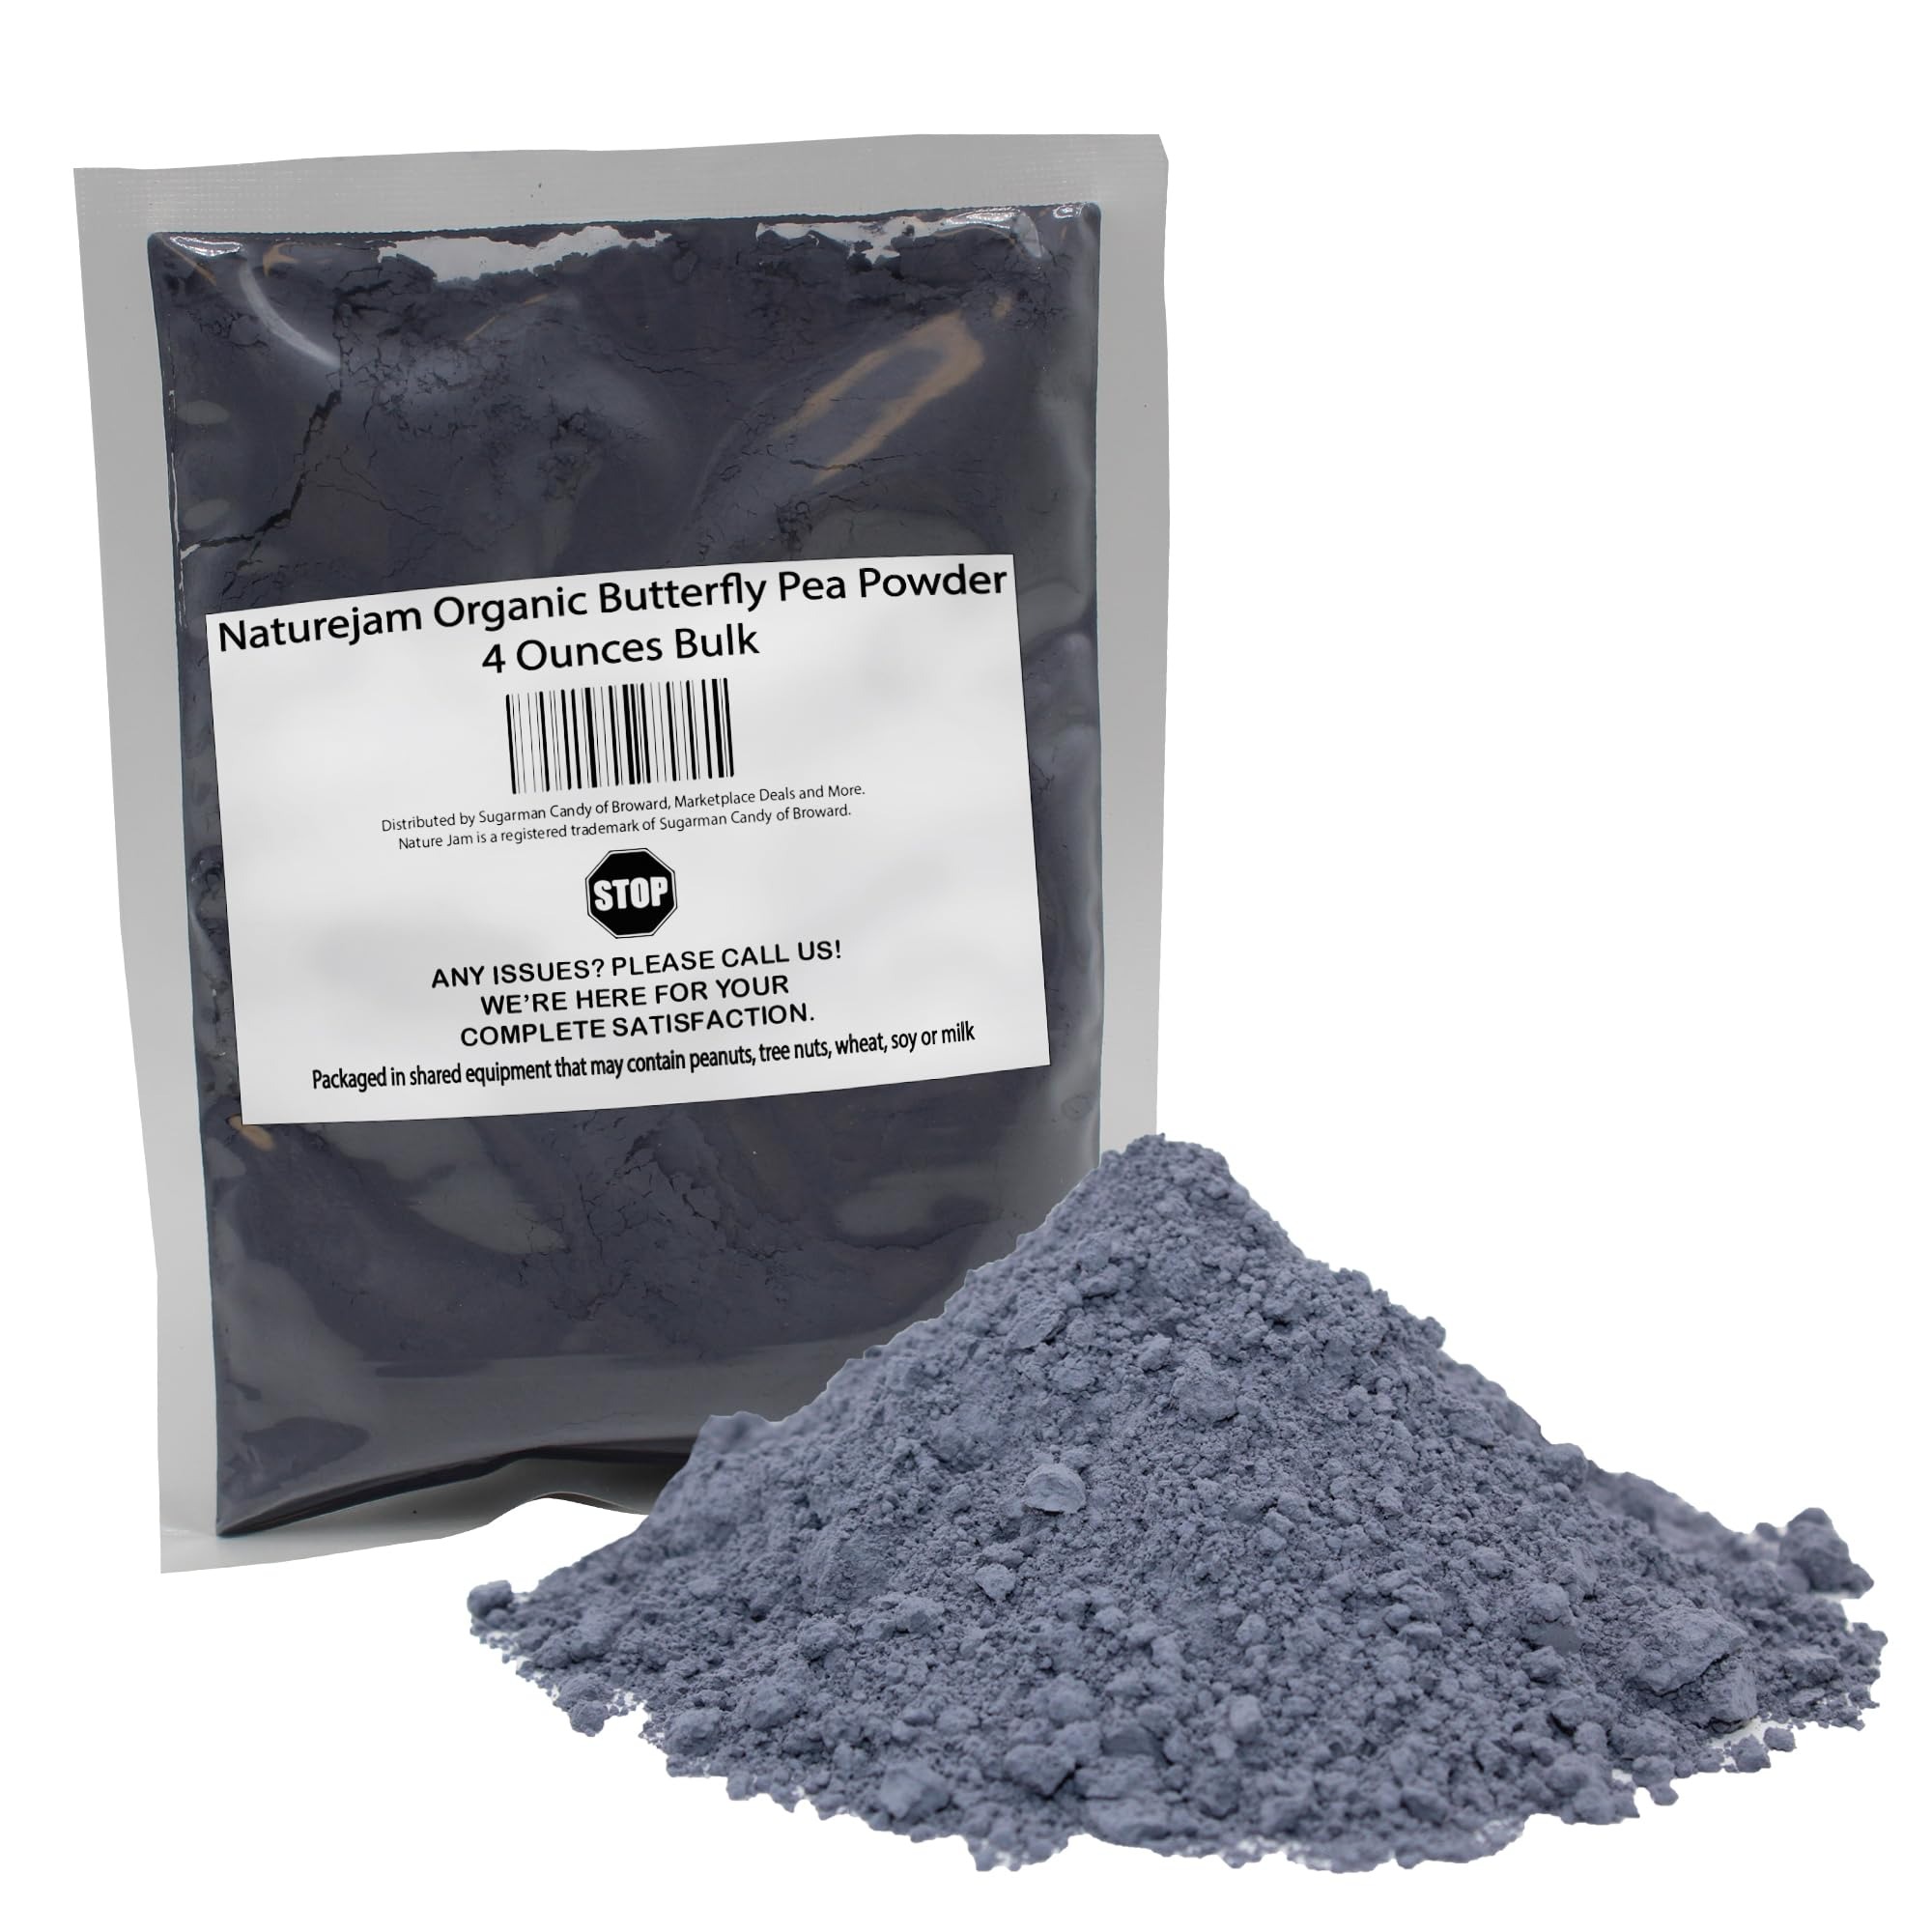
Item Name: Naturejam ORGANIC Butterfly Pea Powder 4 Ounces BULK-Premium Culinary Grade For Smoothies & Natural Juices
Bullet Point 1: Natural Food Source: Organic butterfly pea powder can be used as a natural food source due to its reported benefits. It can be added to smoothies, healthy drinks, shakes, and mini energy drinks as a nutrient-rich addition to support overall well-being.
Bullet Point 2: Production of Organic Butterfly Pea Powder: The production of organic butterfly pea powder begins with the careful cultivation of butterfly pea flowers, a plant native to Southeast Asia and known for its vibrant blue petals. Butterfly pea flowers are grown organically, After drying, the flowers undergo a milling process to transform them into a fine powder.
Bullet Point 3: The Magic of Organic Butterfly Pea Powder Organic butterfly pea powder is not just an ordinary ingredient; it's a magical addition to your healthy drinks that brings a sense of wonder and charm to your culinary creations. Derived from organic butterfly pea flowers, this powder captures the essence of nature's beauty in a vibrant blue hue that can transform your smoothies into healthy diets.
Bullet Point 4: Nature's Beauty in Every Spoonful Each spoonful of organic butterfly pea powder is a reminder of the butterfly plant. Its vibrant blue color is a witness to the richness of natural pigments, while its wholesome goodness nourishes both body and soul. The beauty of organic ingredients and let your smoothies shine with the magic of butterfly pea powder.
Bullet Point 5: Transformative Color and Benefits Beyond its captivating color, organic butterfly pea powder offers a lot of benefits. Our organic energy drinks are packed with such types of ingredients that help to boost your body and protect your body from unwanted things. What's more, its unique ability to change color adds an element of fun and surprise to your powder drinks.
Bullet Point 6: Herbal Tea Blends Butterfly pea powder is often included in herbal tea blends for both its color and potential health benefits. Butterfly pea flower tea powder can be combined with other herbs like lemongrass, ginger, mint, and hibiscus to create flavorful and visually appealing tea blends.
Bullet Point 7: Culinary and Flavorful Delights The versatility of organic butterfly pea powder knows no bounds. From colorful lattes and smoothie drinks to naturally dyed pastries, organic desserts, and pre workout drinks this powder adds a burst of flavor and attraction to a wide range of dishes. Its mild earthy taste complements both sweet and savory recipes, making it a favorite among creative cooks and food lovers.
Product Description: 97% Butterfly Pea, 3% Maltodextrin. Experience the attractive allure of organic butterfly pea powder, an ingredient derived from vibrant blue butterfly pea flowers native to Southeast Asia. Carefully cultivated and processed to retain its stunning color and nutritional potency, this powder adds a touch of magic to your natural energy drinks. Whether you're blending butterfly tea into herbal teas for a visual and flavorful delight, or transforming smoothies with its versatile hue, organic butterfly pea powder is a natural source of beauty and nutrition that elevates healthy drinks for adults with a lot of benefits. Its mild, earthy flavor complements a variety of organic desserts, making it a favorite among creative cooks and food lovers. Enjoy the beauty of natural color and let your energy drinks shine with the vibrant and wholesome goodness of organic butterfly pea powder. Add a pop of vibrant blue to smoothie bowls, pre workout drinks, nutrition drinks, lattes, baked goods, and desserts, creating visually attractive and delicious treats. Organic butterfly pea powder is a true delight for the senses and a nourishing addition to your culinary repertoire.
Value: 4.0
Unit: Ounce

Price: 13.99